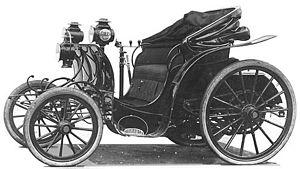
Véhicule Audibert et Lavirotte
Le duc est une automobile basse découverte dont le nom vient de la voiture hippomobile équivalente, le duc.
Maurice Audibert, né le 8 septembre 1867 dans le quartier des Brotteaux à Lyon et mort le 21 juillet 1931 à Villeurbanne, est un industriel français à l'origine d'une usine de fabrication de voitures.
Émile Lavirotte, né le 30 septembre 1870 dans le quartier des Brotteaux à Lyon, où il est mort le 27 décembre 1944, est un industriel français.